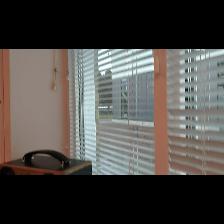
Label: NonHuman